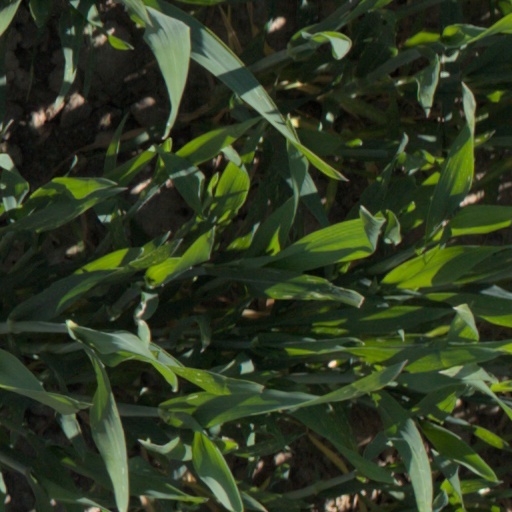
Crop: wheat